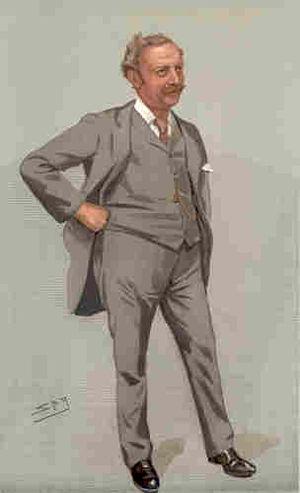
Edward Tyas Cook est un journaliste et auteur de biographies britannique.